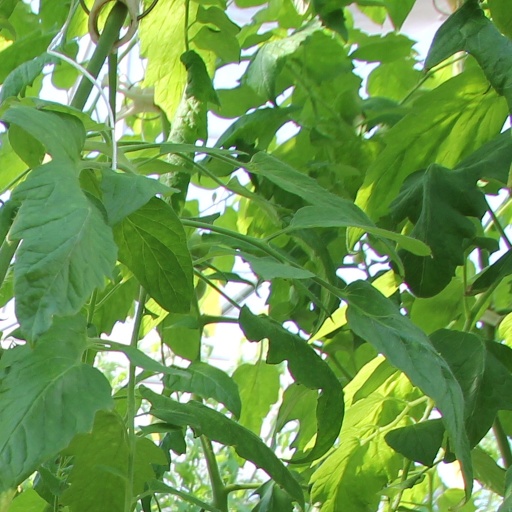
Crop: tomato